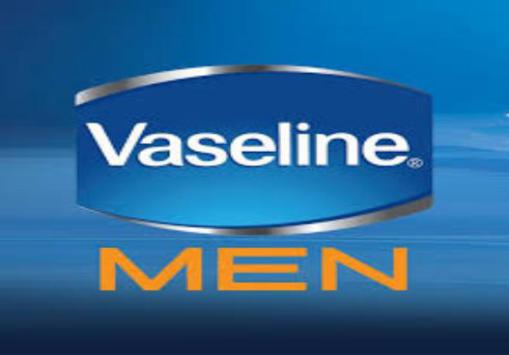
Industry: Necessities